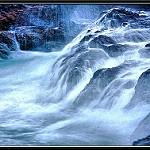
Label: sea